Baron

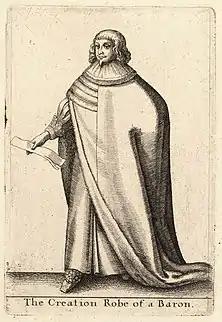
The robe worn by a baron during his creation ceremony in 17th-century Britain, engraved by Wenceslas Hollar.

Since the adoption of summons by writ, baronies thus no longer relate directly to land-holding, and thus no more feudal baronies needed to be created from then on. Following the "Modus Tenendi Parliamenta" of 1419, the Tenures Abolition Act 1660, the Feudal Tenure Act 1662, and the Fines and Recoveries Act 1834, titles of feudal barony became obsolete and without legal force. The Tenures Abolition Act 1660 specifically states: baronies by tenure were converted into baronies by writ. The rest ceased to exist as feudal baronies by tenure, becoming baronies in free socage, that is to say under a "free" (hereditable) contract requiring payment of monetary rents.